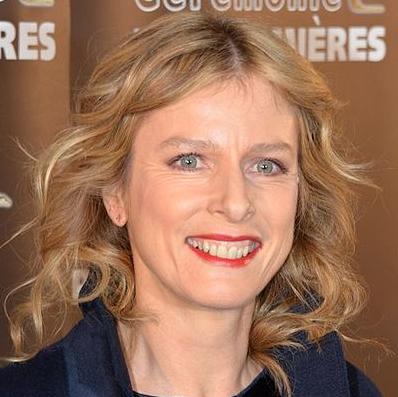
Age: 48